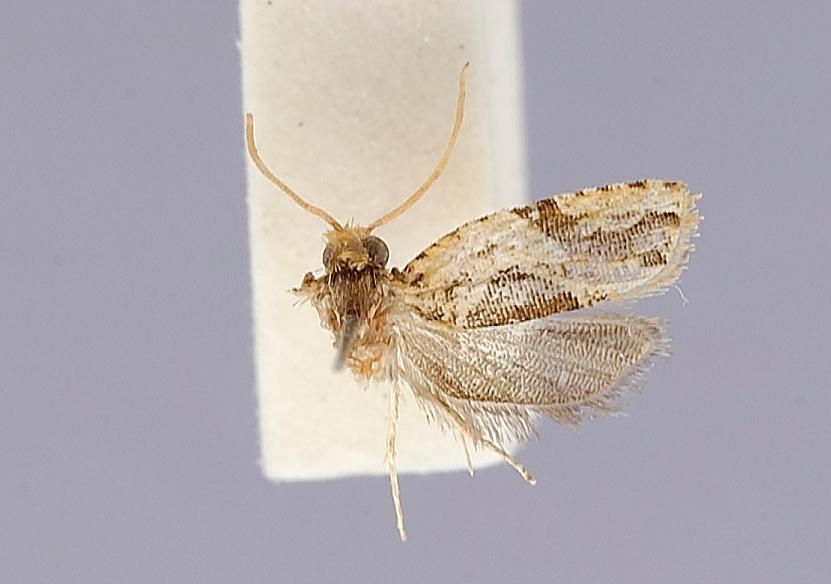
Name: Aemulatrix aequilibra
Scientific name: Aemulatrix aequilibra Diakonoff, 1982
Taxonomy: Animalia, Arthropoda, Insecta, Lepidoptera, Tortricidae
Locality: Ratnapura District, Uggalkaltota, 350', Irrigation Bungalow, Ratnapura, Sri Lanka
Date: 31 Jan 1970 to 8 Feb 1970